Tomod's

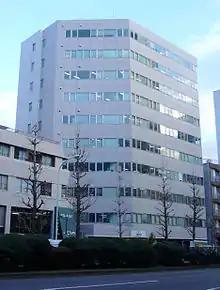
KDX Kasuga Building, headquarters of Tomod's

, doing business as , is a Japanese drugstore chain headquartered on the third floor of the in Nishikata, Bunkyō, Tokyo. Tomod's sells cosmetics and other products. Tomod's is a Sumitomo group company, originally established in September 1993.